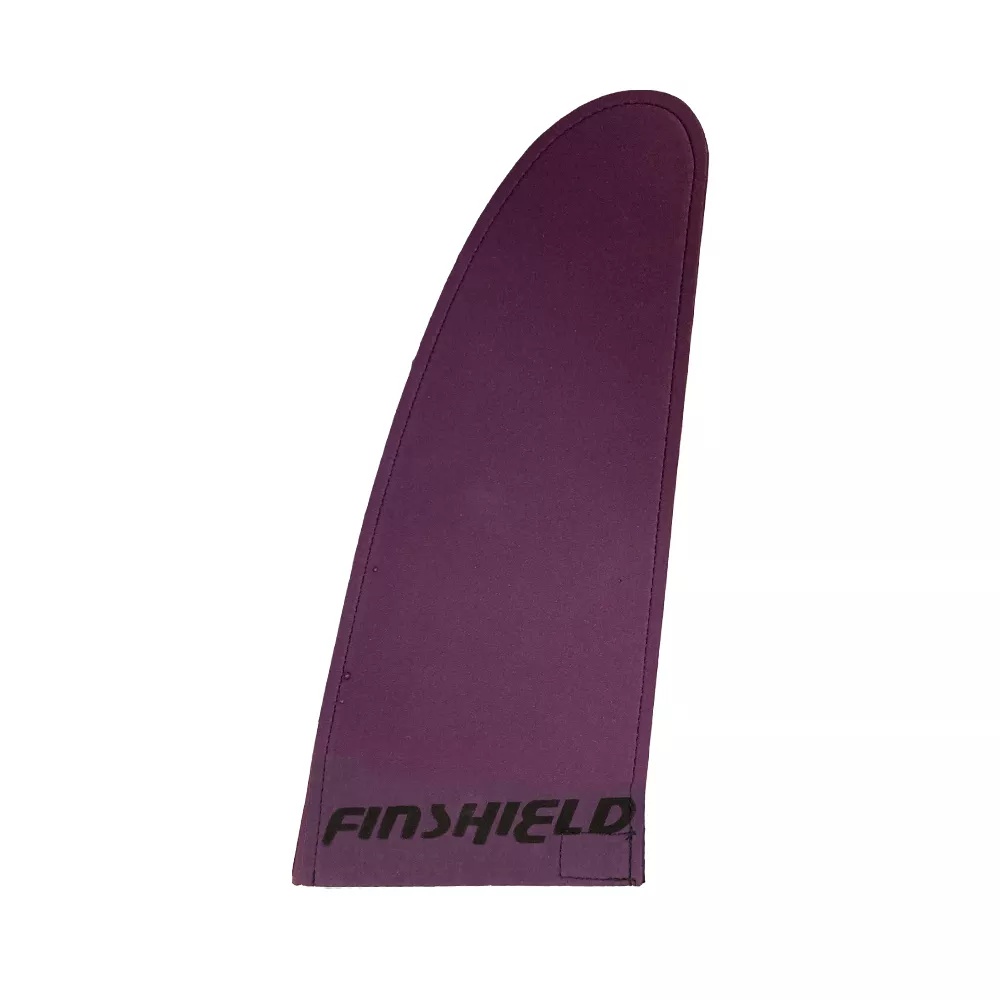
North Shore Inc 12" Pointer Fin Sleeve
Affordable and effective alternative to bulky cloth and padded fin covers. Closed-cell foam protects fin from dings! 12" For Pointer fins Fits most fins
Brand: North Shore Inc
Category: Sporting Goods > Outdoor Recreation > Boating & Water Sports > Windsurfing > Windsurfing Board Parts > Windsurfing Board Fins